German attack on Lagnicourt

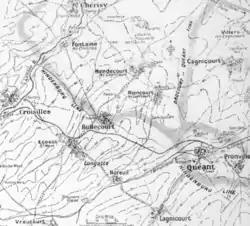

The original British plan for the Fifth Army to co-operate with the Third Army attack into the salient formed around Bapaume during the Battle of the Somme in 1916 was made redundant. The German withdrawal to the Hindenburg Line forestalled the British attack and the Fifth Army was ordered to push back German rearguards and prepare to attack the Hindenburg Line between Quéant and Bullecourt, to support the Third Army offensive, a much more difficult task. The Fifth Army had been stripped of divisions and artillery and bringing up the remaining guns and ammunition over the supply desert created by German demolitions was slow. The Hindenburg Line was far more formidable than the decrepit defences abandoned during the withdrawal but if the Fifth Army could penetrate the Hindenburg Line, the task of the Third Army, advancing south-eastwards down the Arras–Cambrai road would be eased.